Sky position (RA, Dec in degrees): 145.215, 4.109
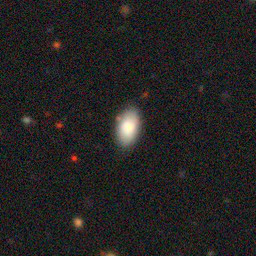
Galaxy morphology: In-between Round Smooth Galaxies